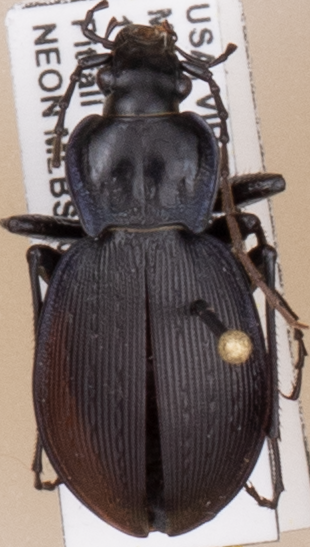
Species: Carabus goryi
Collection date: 2021-05-04
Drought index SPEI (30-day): -0.612
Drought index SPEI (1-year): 1.25
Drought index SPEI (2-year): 1.45